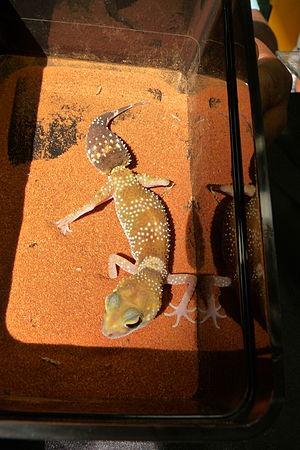
Nephrurus levis en captivité.
Nephrurus levis est une espèce de geckos de la famille des Carphodactylidae.